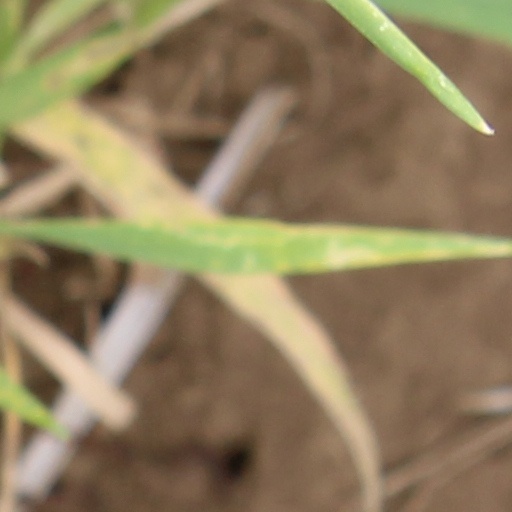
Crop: wheat